Viralminda Nayanar

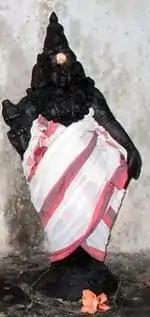
To pacify Viralminda, Sundarar (pictured), who composed a hymn to the Nayanars, the first compilation of the Nayanar list.

Viralminda Nayanar was a Vellalar, a caste of agricultural land owners. He was a great devotee of Shiva, the patron god of Shaivism. He believed that honouring the devotees of Shiva is a greater form of service to Shiva, than worshipping Shiva himself. He travelled to various temples of Shiva and finally reached Thiruvarur, famous for its Thyagaraja Temple dedicated to Shiva. He saw devotees of Shiva called "atiyar" ("servants") seated in the Devasrayam, the thousand-pillared mandapa (hall) in the temple and prostrated to them and stayed in their company. He decreed that others should also pay their respects to the "atiyar", before worshipping the lingam (aniconic symbol of Shiva worshipped in temples) in the "garbhagriha" (sanctum sanatorium). Once, Sundarar, one of the most celebrated Nayanar saints, came to the shrine and went straight to the "garbhagriha", without bowing to the atiyar. This offended Viralminda, who not only excommunicated Sundarar from Shaivism, but also Thyagaraja, the form of Shiva worshipped in the temple who insulted the devotees by accepting Sundarar's worship.